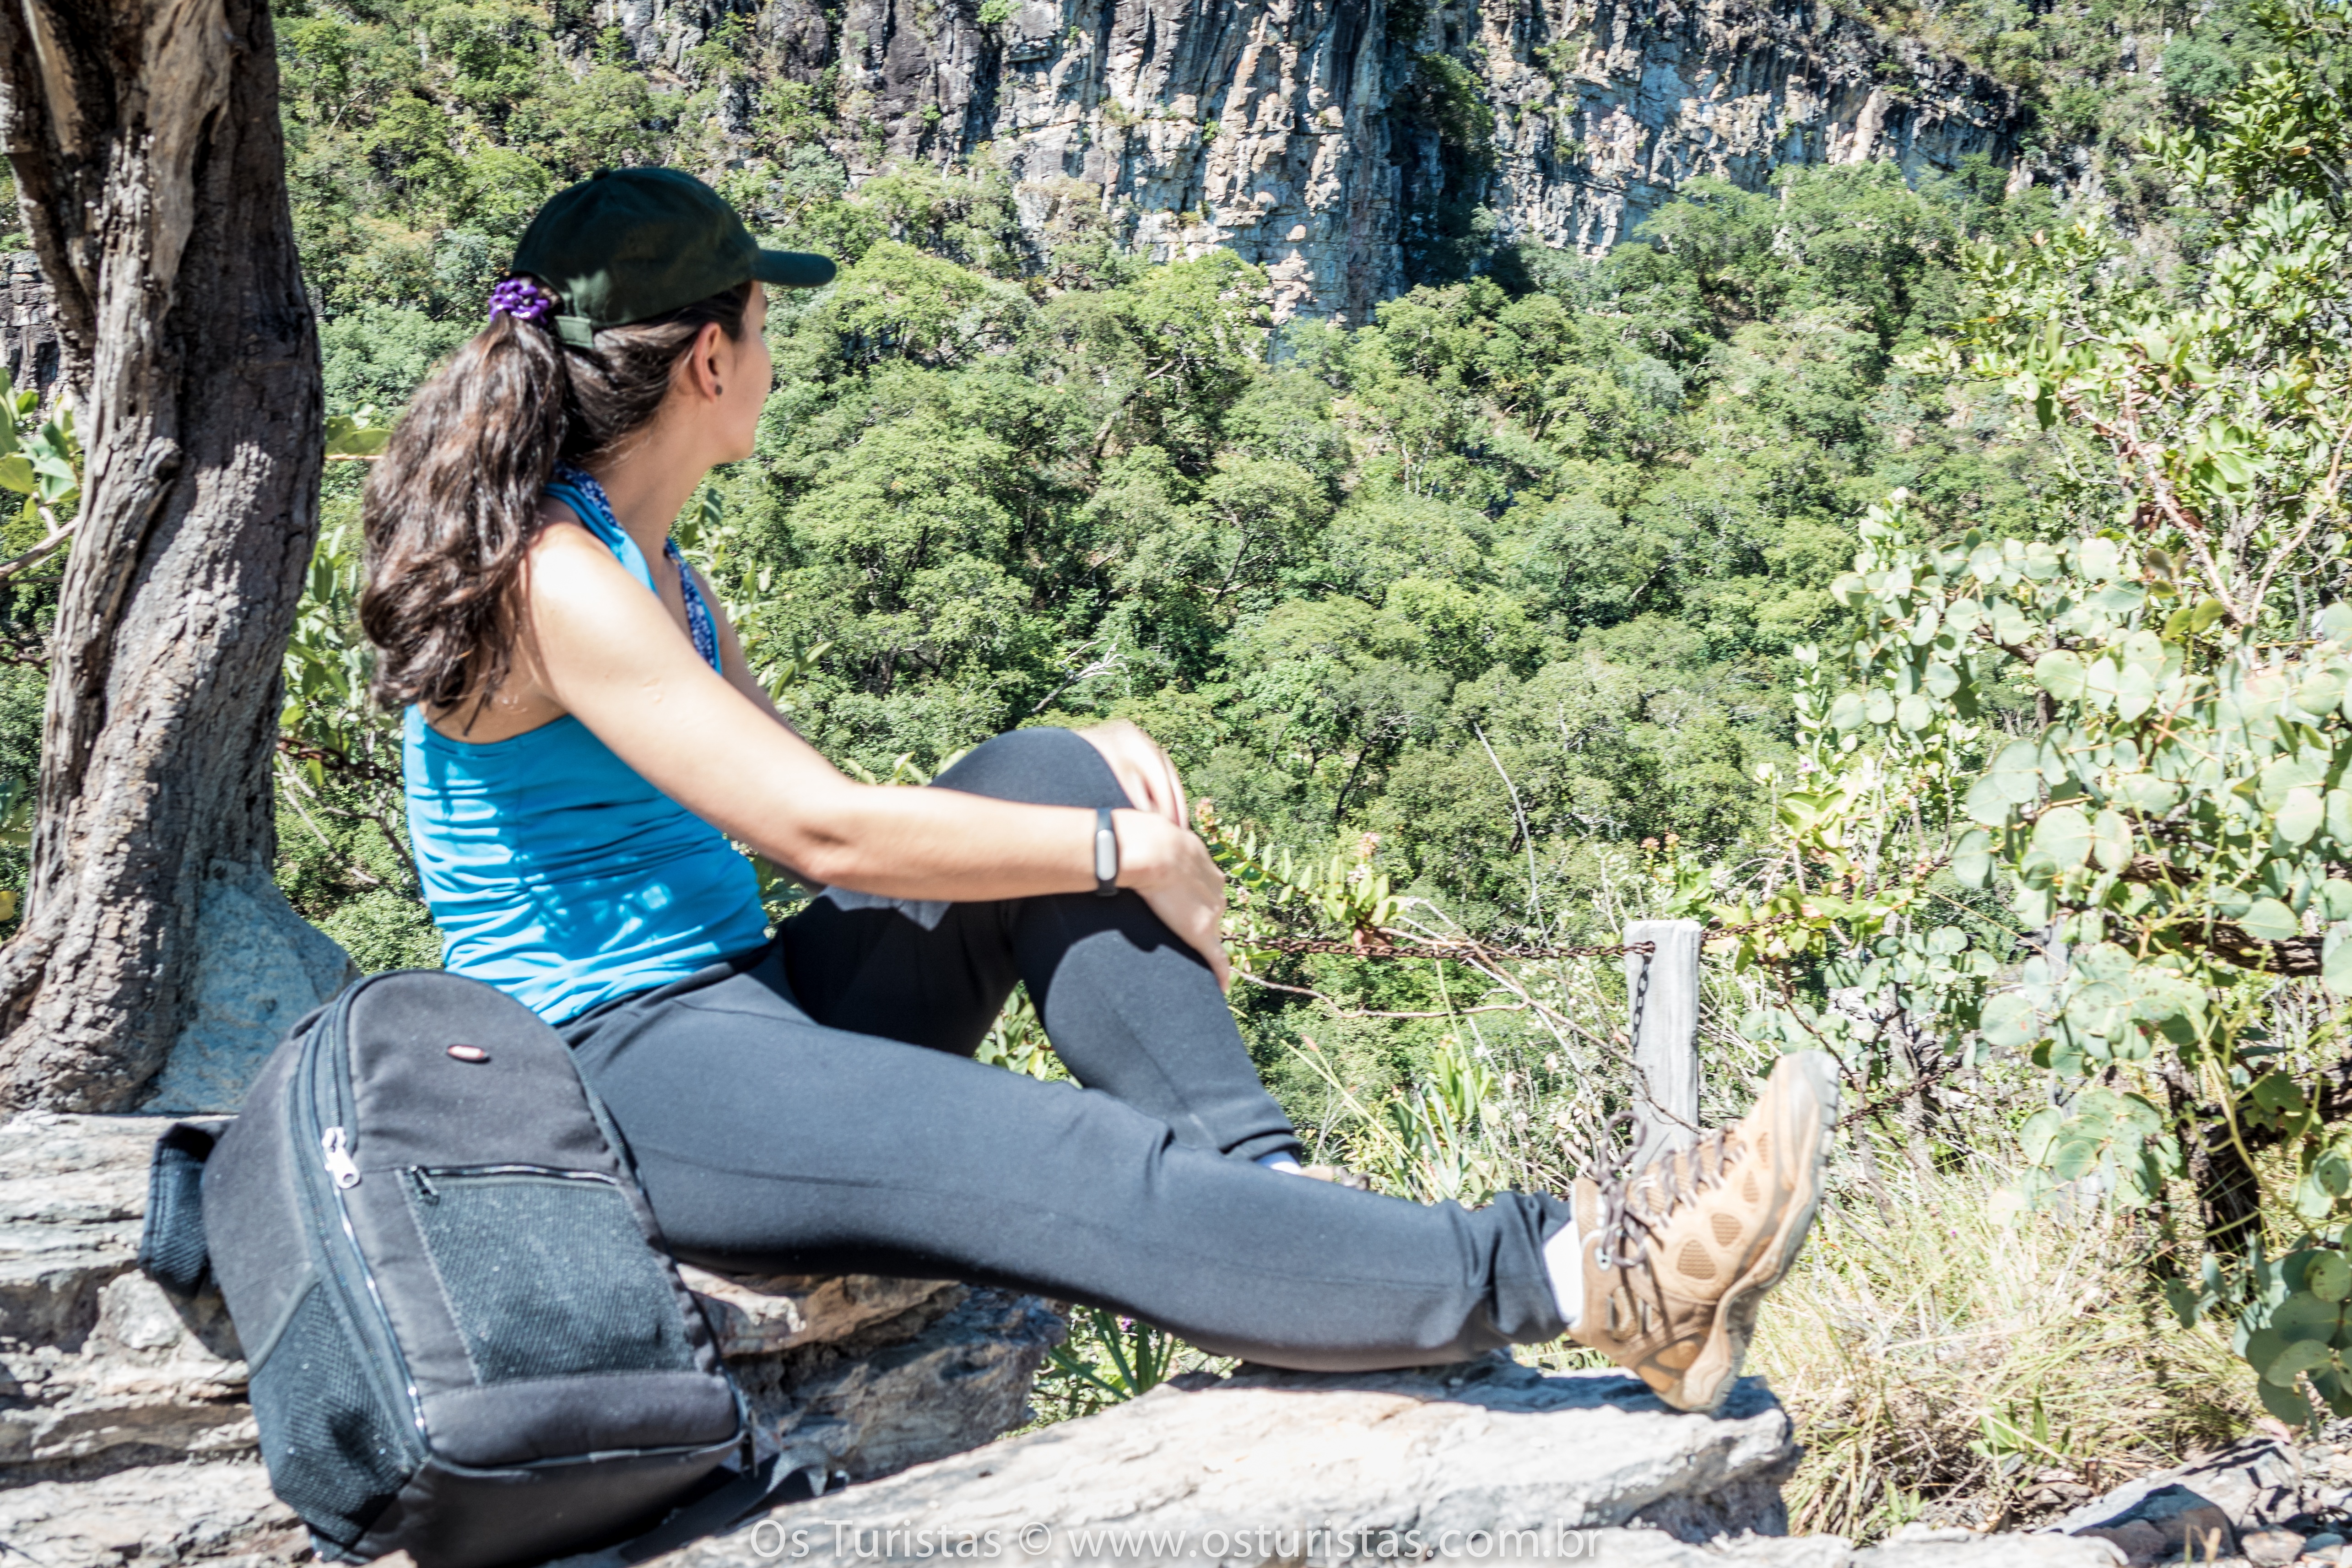
landscape, water, forest, wilderness, walking, hiking, trail, adventure, recreation, environment, green, jungle, life, trees, rocks, vegetation, brazil, outdoor recreation